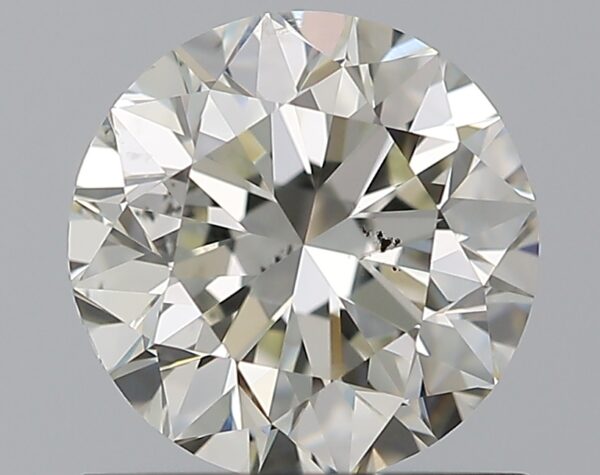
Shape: round
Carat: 1
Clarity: SI1
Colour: K
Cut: GD
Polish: EX
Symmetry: VG
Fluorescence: N
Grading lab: GIA
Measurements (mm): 6.16 x 6.23 x 4.04